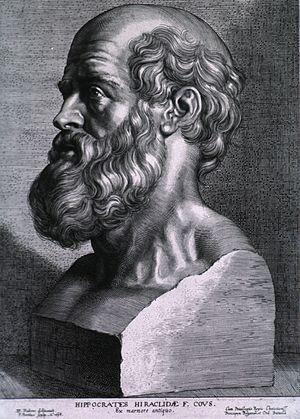
Démocrite d'Abdère, né vers 460 av. J.-C. à Abdère et mort en 370 av. J.-C., est un philosophe grec considéré comme matérialiste en raison de sa conception d'un Univers constitué d'atomes et de vide.